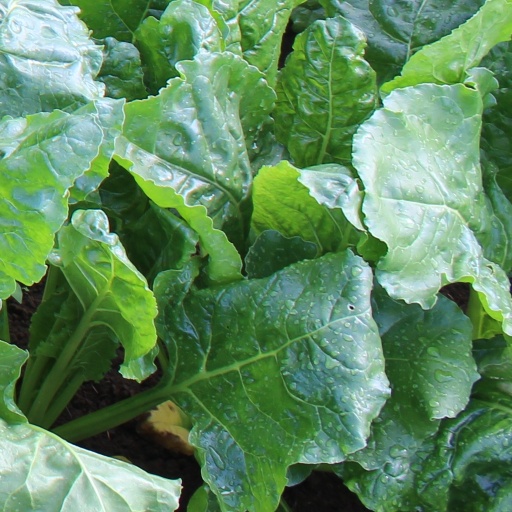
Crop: sugar beet